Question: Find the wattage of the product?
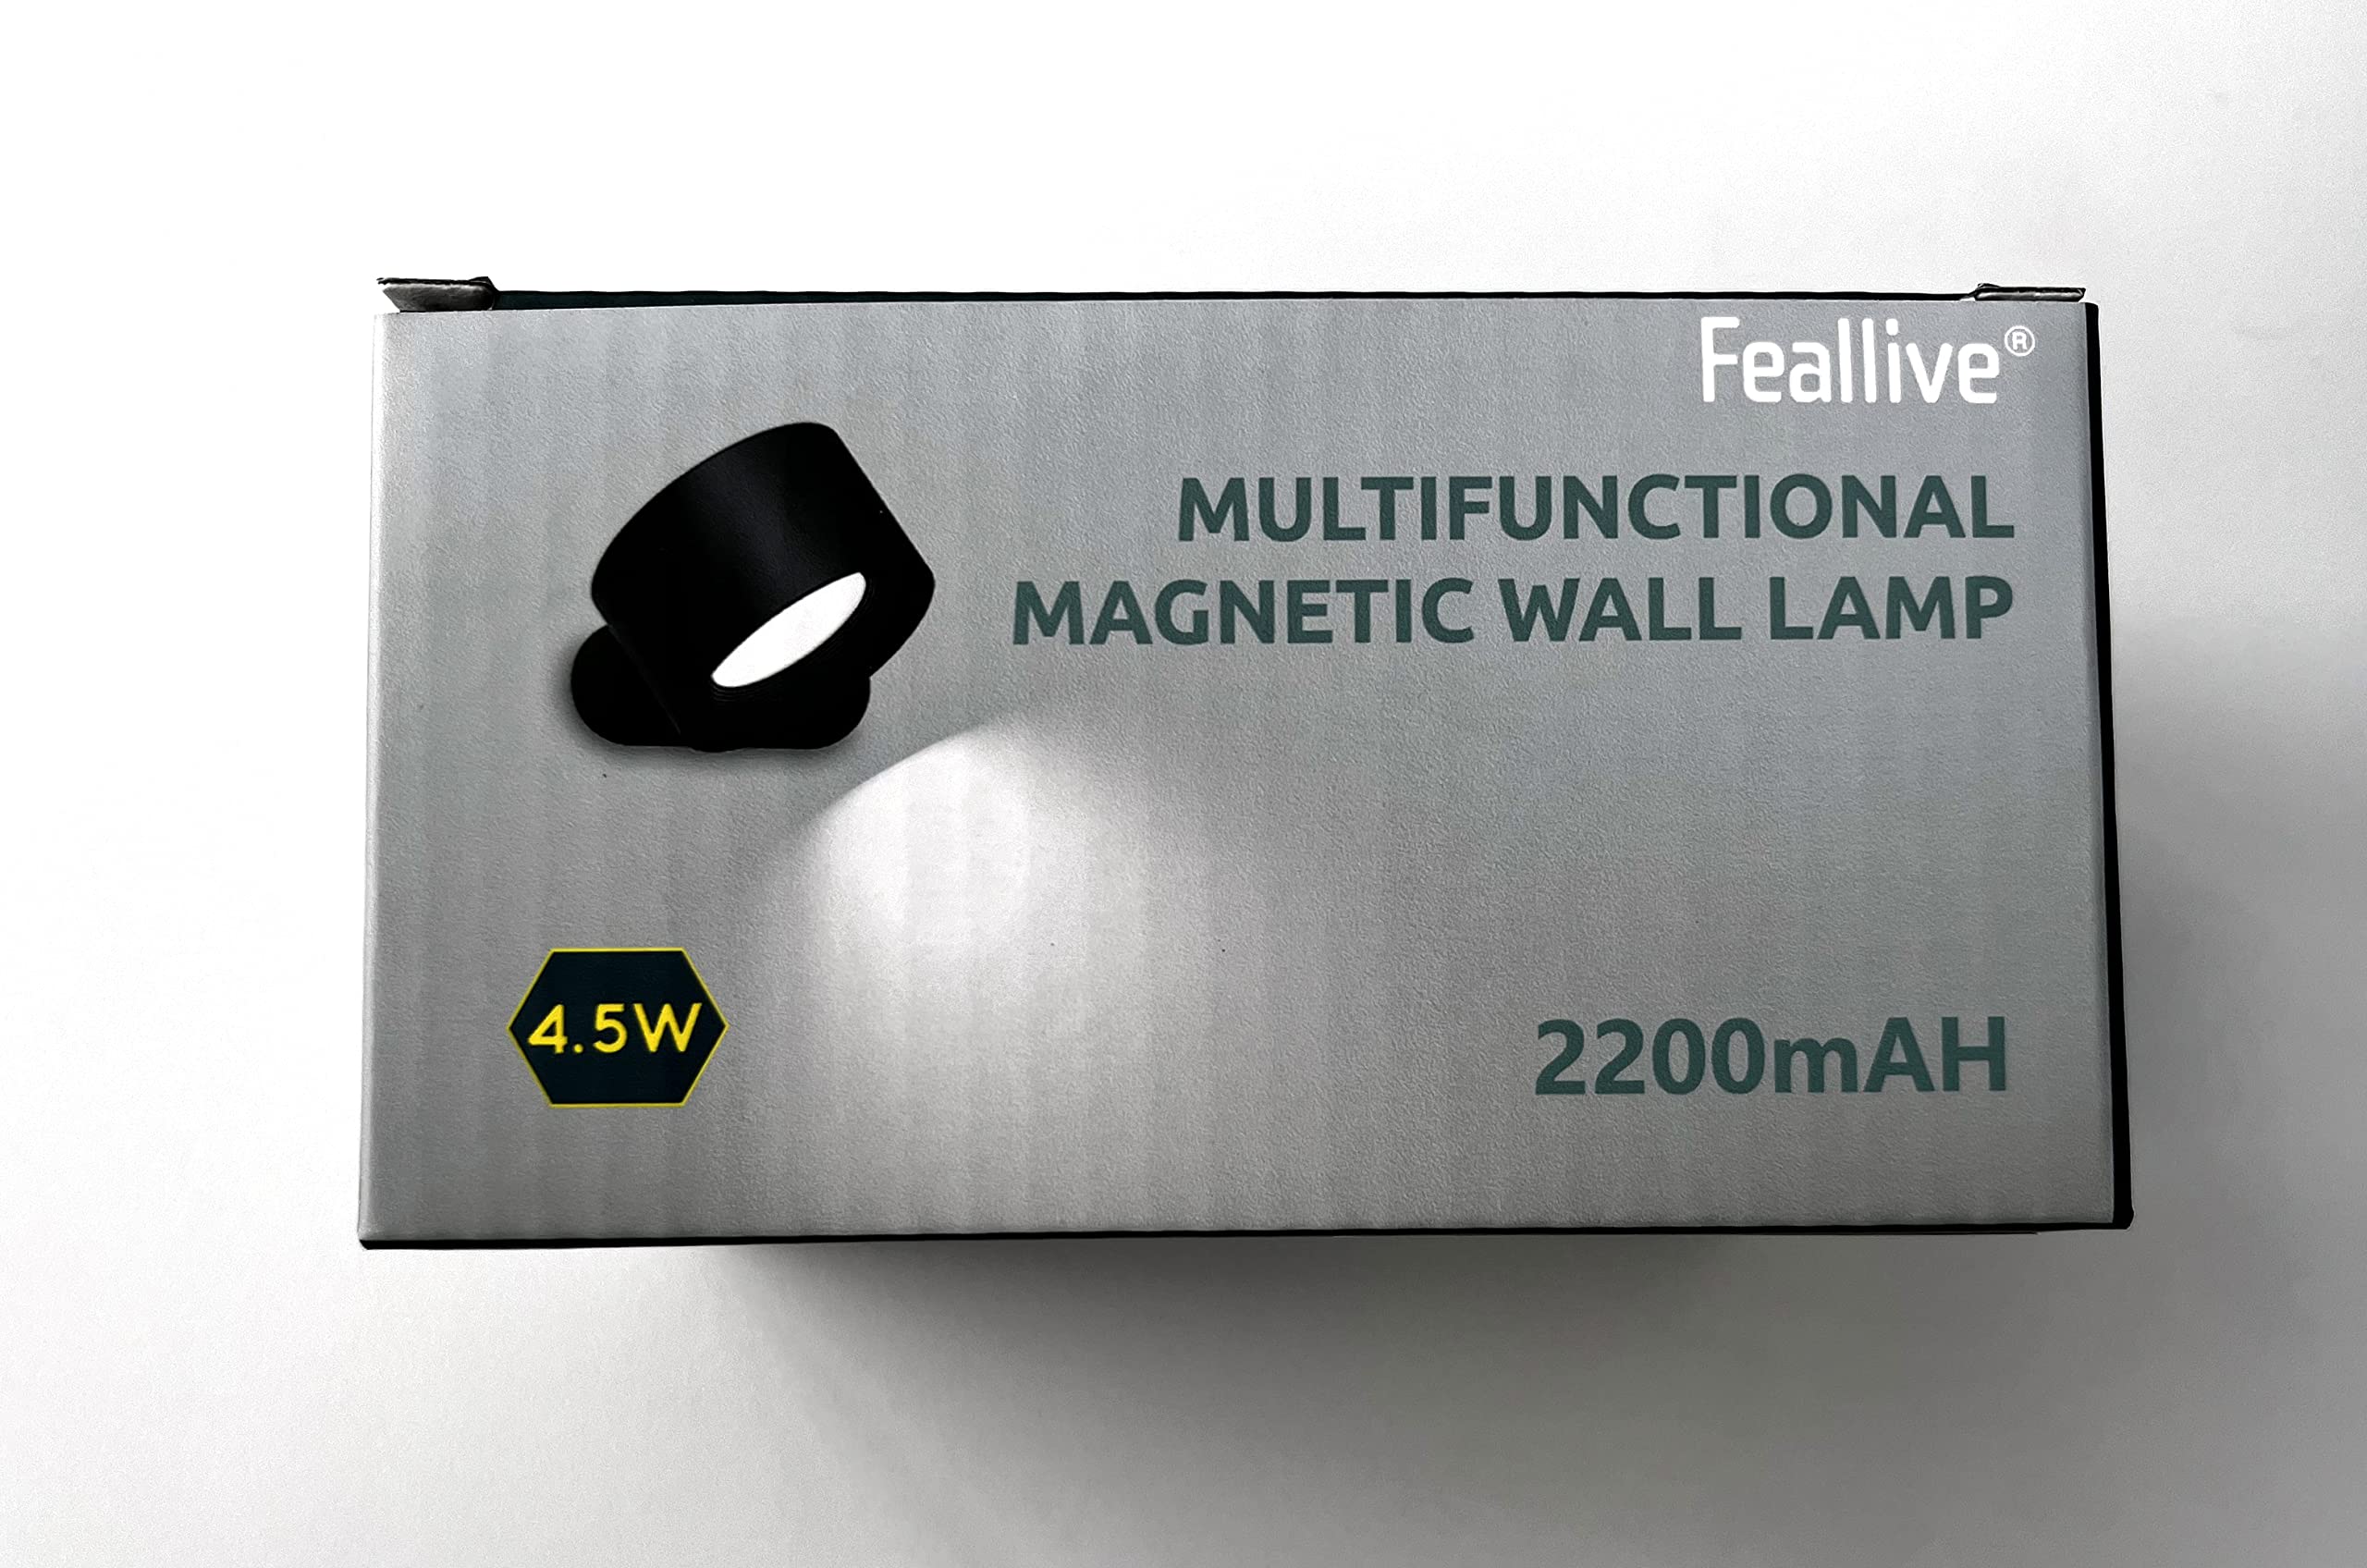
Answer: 4.5 watt